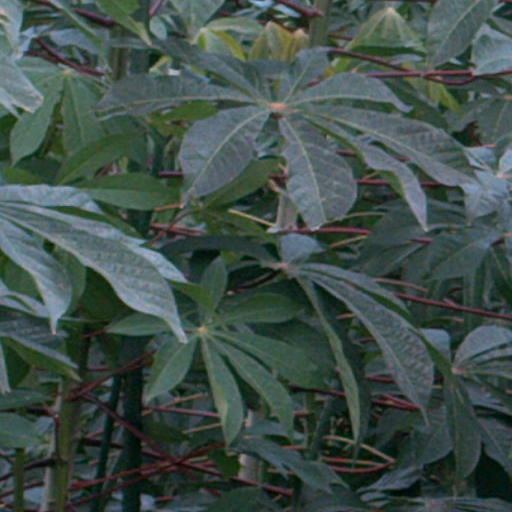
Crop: cassava